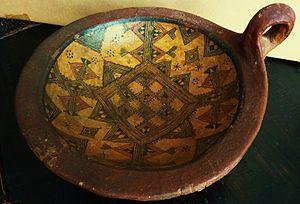
Plat traditionnel de Kabylie, Algérie, vers 1970
La Kabylie est une région historique située dans le Nord de l'Algérie, à l'est d'Alger.
Les signes et symboles de Kabylie se retrouvent, réunis dans des compositions de grande valeur esthétique, dans sept domaines différents : les poteries et « ikoufan », les décorations murales des maisons, les tapis, l'art mobilier notamment les coffres, les tissages, les bijoux et les tatouages. Parfois niée dans les années 1930, leur signification magique et ésotérique a été depuis reconnue et progressivement analysée.